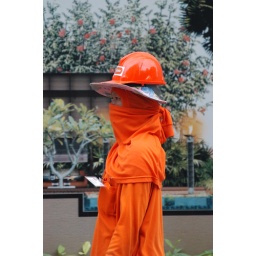
Working girl on a building site in bangkok